Central Council of Ex-Muslims

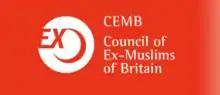
Logo of the CEMB.

The Council of Ex-Muslims of Britain is the British branch of the organization, representing former Muslims who fear for their lives because they have renounced Islam. It was launched in Westminster on 22 June 2007, and is led by Maryam Namazie, who was awarded "Secularist of the Year" in 2005 and has faced death threats. The activists of the organization, many of whom are Iranian exiles, support the freedom to criticize religion and the end to what they call "religious intimidation and threats." The CEMB in its manifesto states that it does not desire to be represented by regressive Islamic organizations and "Muslim community leaders". It says that by coming forward in public, it represents countless other apostates who fear coming out in public due to death threats. They take a "stand for reason, universal rights and values, and secularism". The Council in its manifesto also demands several things such as freedom to criticize religion, separation of religion from the state and the "protection of children from manipulation and abuse by religion and religious institutions".